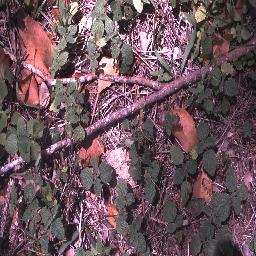
Label: negative